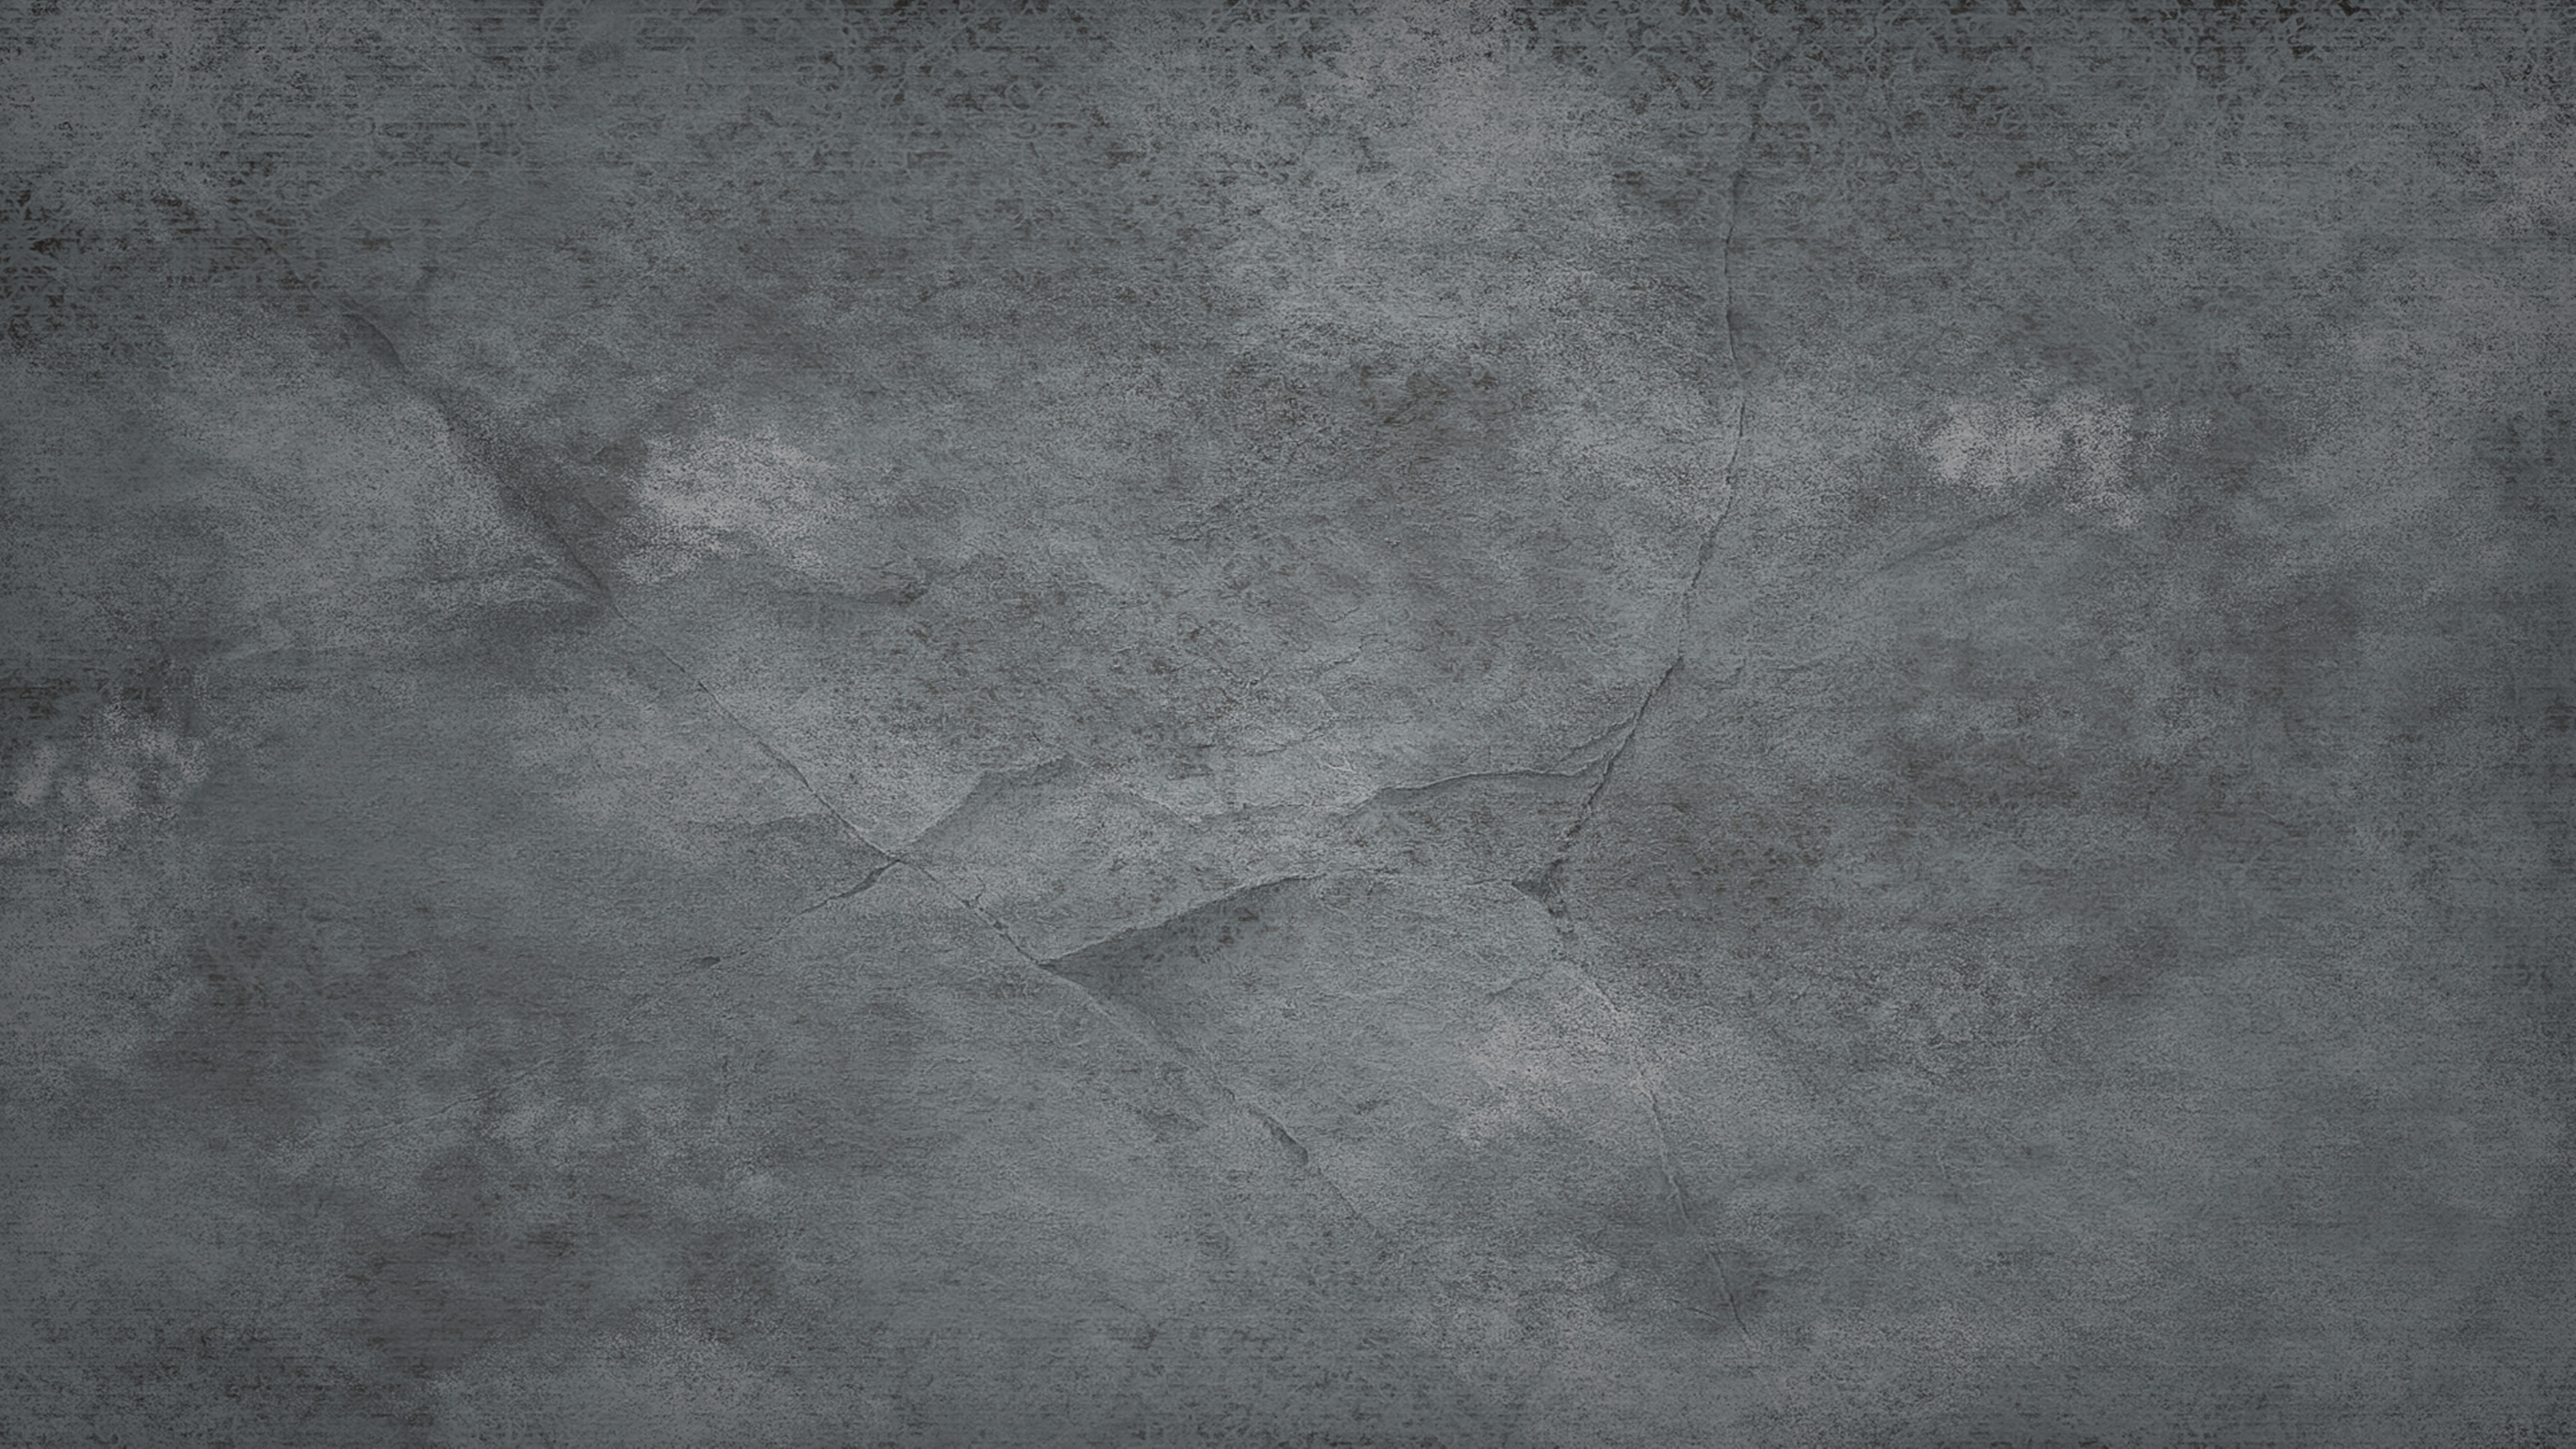
rock, structure, texture, floor, wall, asphalt, pattern, line, black, monochrome, material, grey, background, plaster, flooring